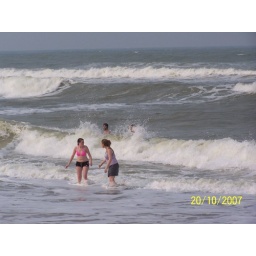
de girls trien to get wet in hoi an beach